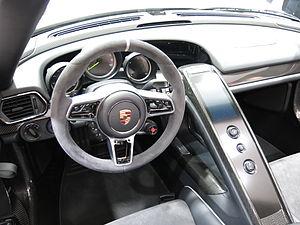
Salon international de l'automobile de Genève 2015